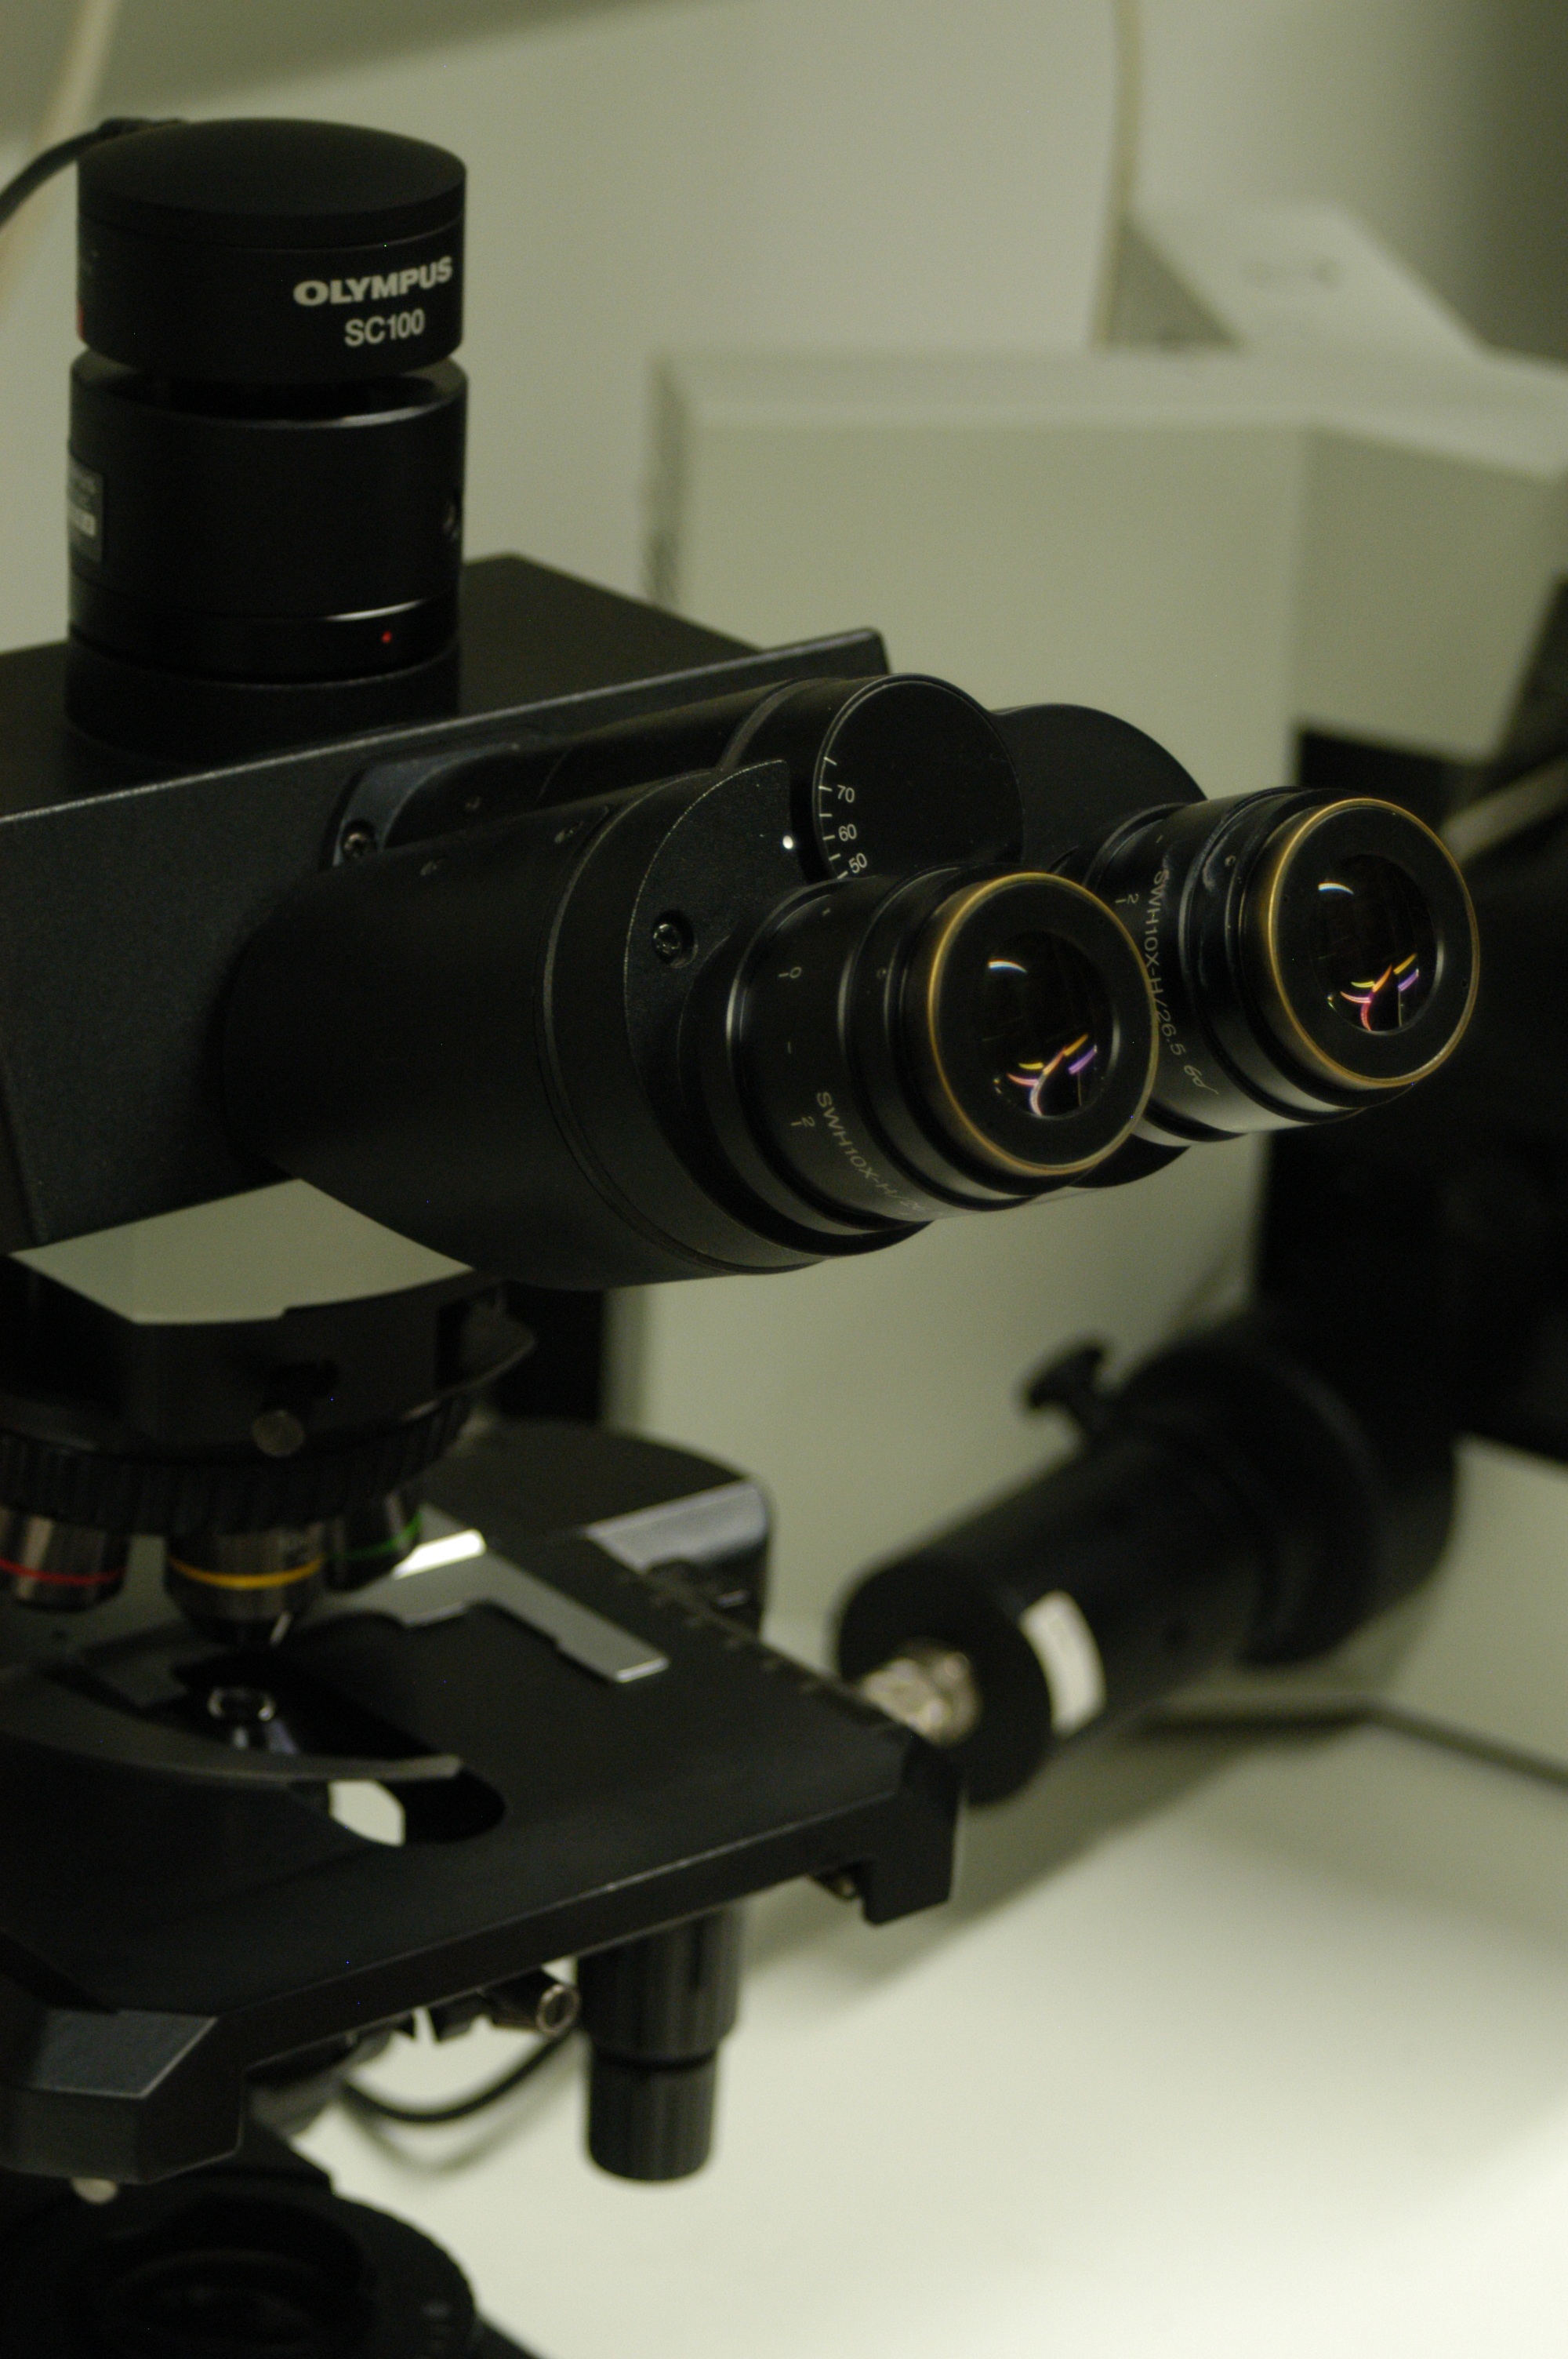
black, research, reflex camera, science, laboratory, binoculars, microscope, firearm, single lens reflex camera, mirrorless interchangeable lens camera, optical instrument